BRM P133

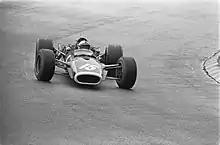
Rodríguez at the 1968 Dutch Grand Prix

The Spanish and Monaco Grands Prix saw the Mexican qualify second and ninth respectively and retire both times when he crashed. At Belgium, Rodríguez qualified eighth and finished second. The Dutch Grand Prix saw the Mexican qualify 11th and finish third. At France, Rodríguez qualified 10th and was not classified. The British Grand Prix saw the Mexican qualify 13th and retire when his engine blew. At Germany, Rodríguez qualified 14th and finished sixth. The P133 was not used in the Italian Grand Prix but was used for the Canadian Grand Prix when the Mexican qualified 12th and finished 3rd. In the United States, Rodríguez qualified 11th and retired with broken suspension. The final race of 1968 was the Mexican Grand Prix saw the Mexican qualify 12th and finish 4th in front of his home crowd.